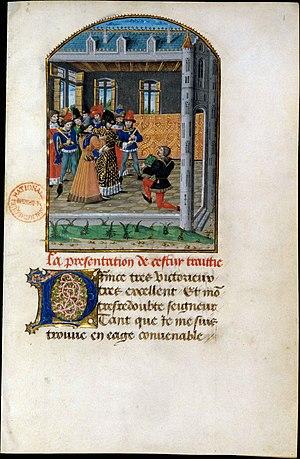
Le Maître de Johannes Gielemans désigne par convention un enlumineur actif à Bruxelles entre 1460 et 1485. Il doit son nom à un manuscrit qu'il a enluminé, écrit par Johannes Gielemans et consacré à des vies de saints du Brabant. Il est aussi appelé parfois Maître de Fernando da Lucena.